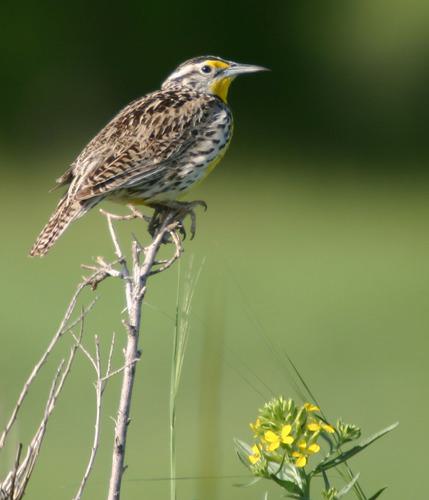
A photo of a western meadowlark